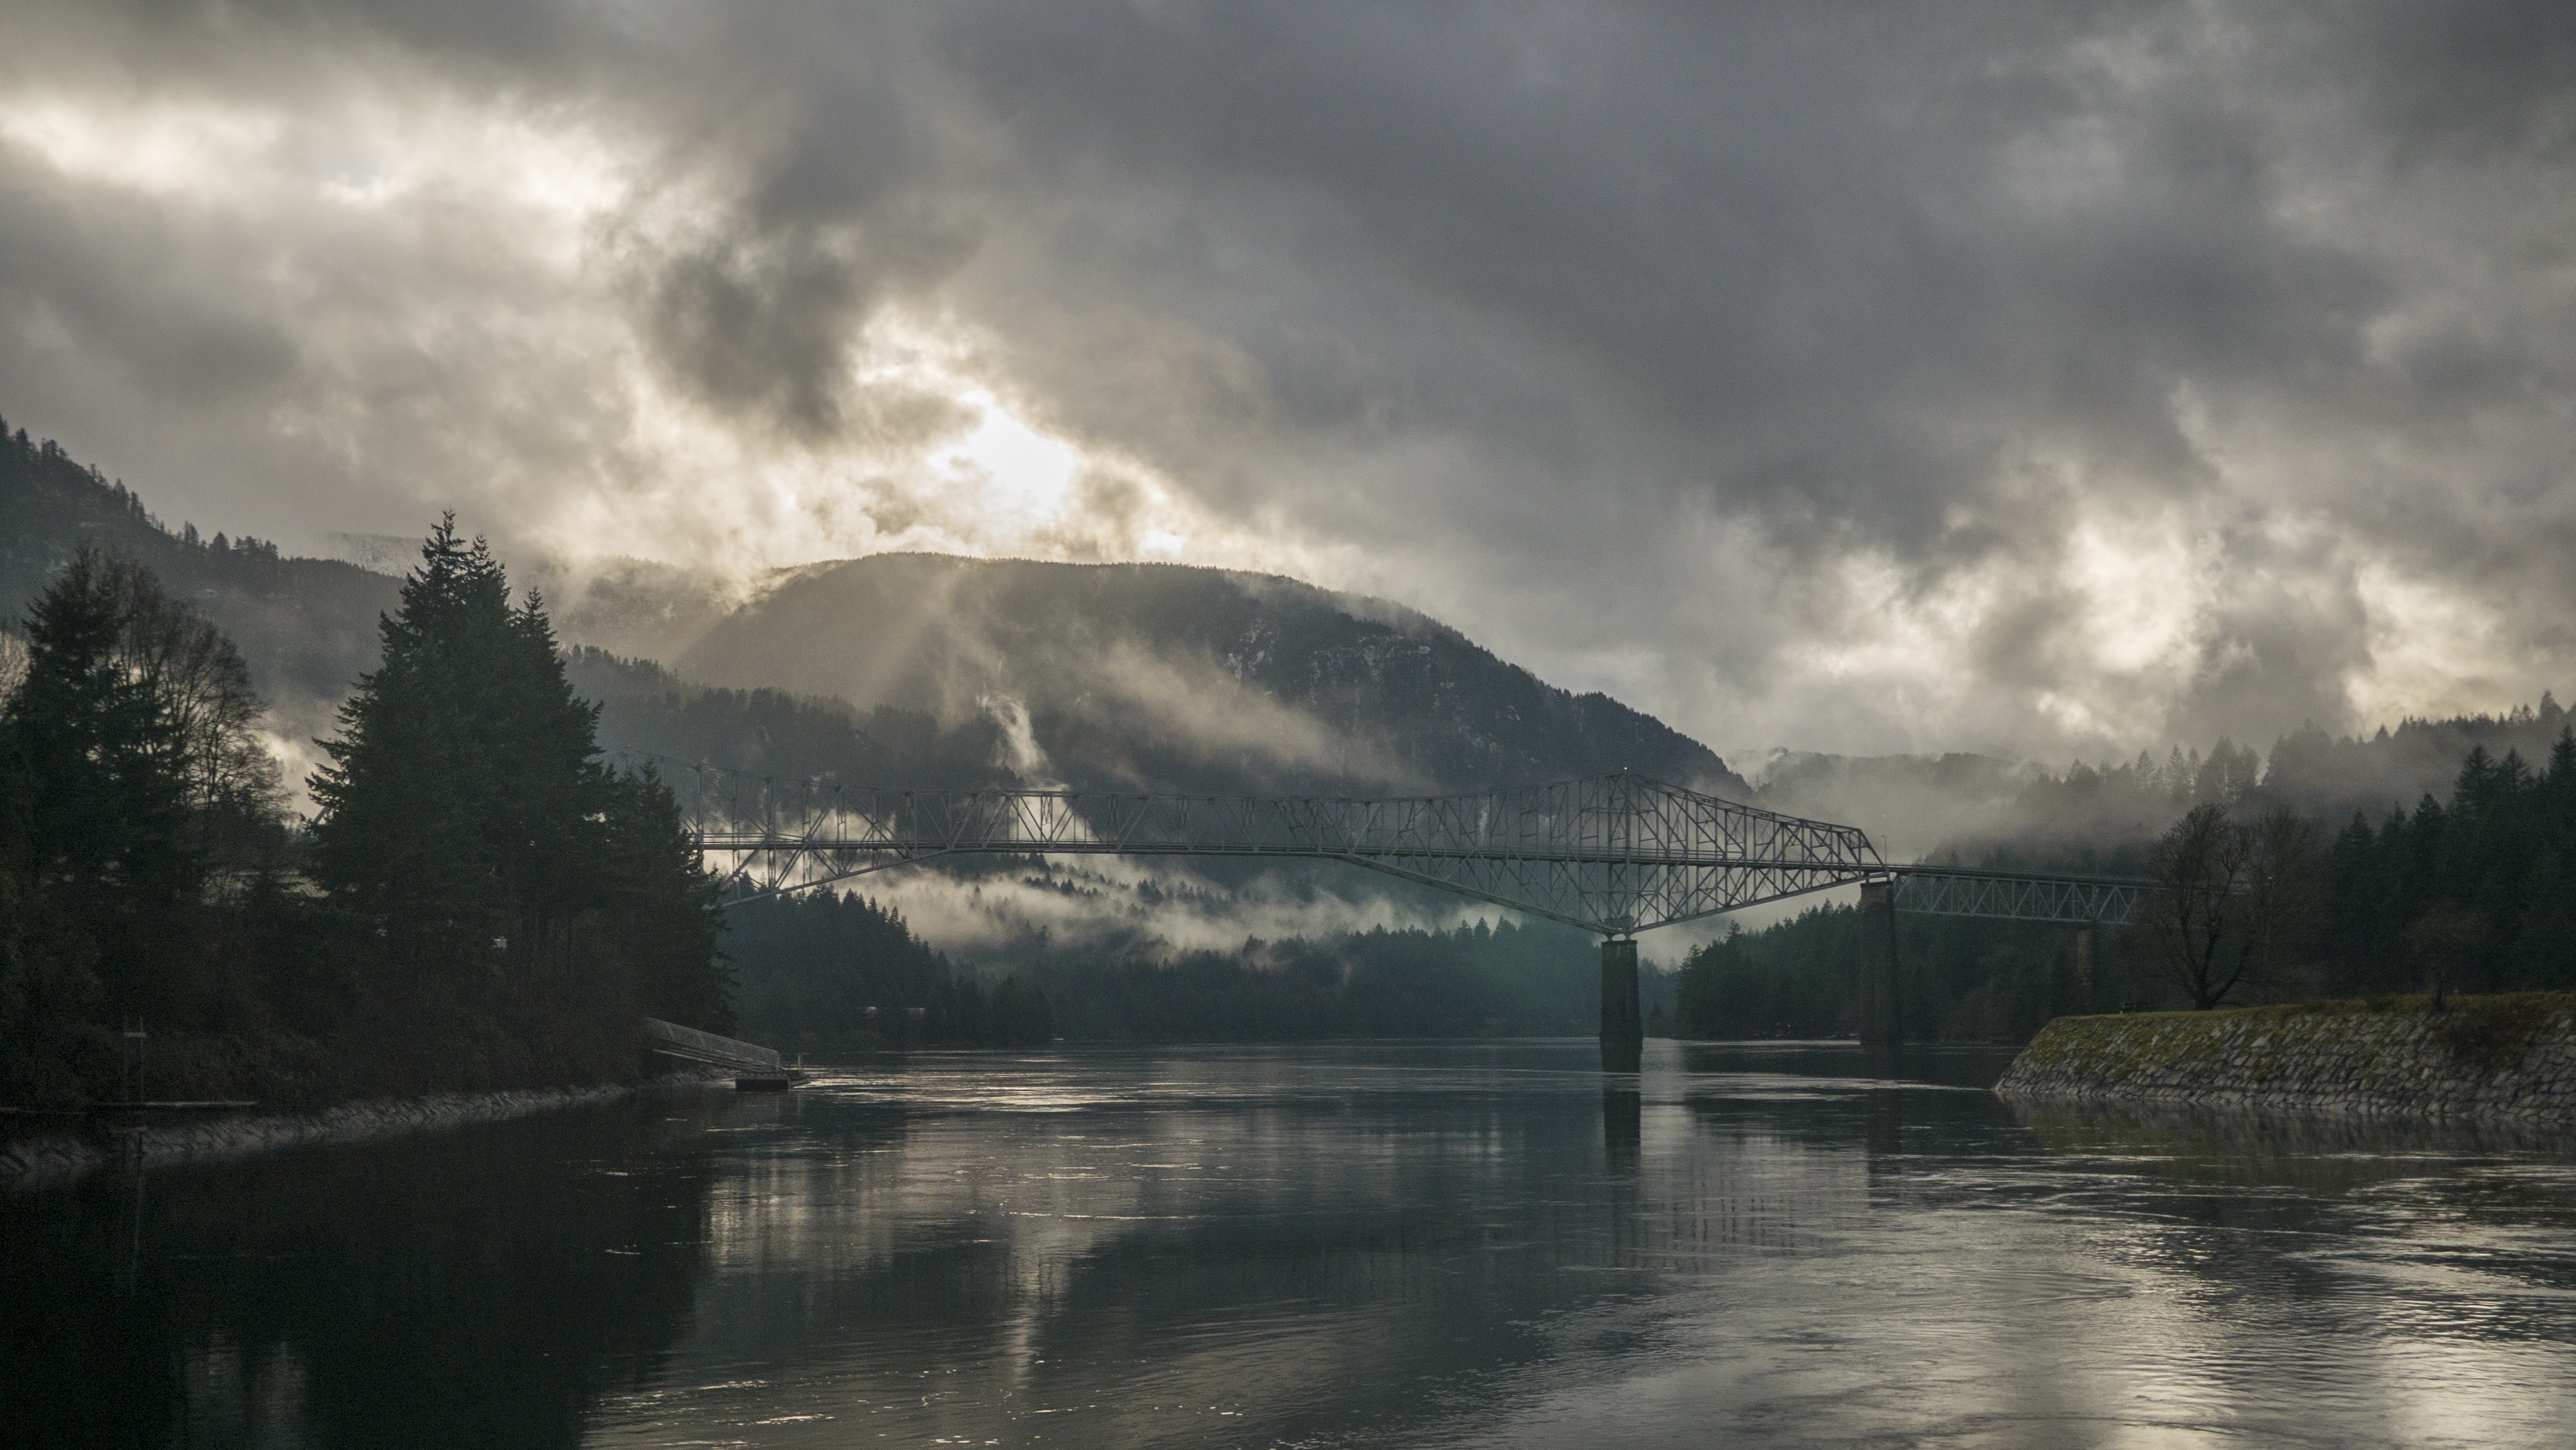
landscape, sea, water, nature, outdoor, mountain, snow, cloud, fog, sunrise, mist, bridge, sunlight, morning, lake, adventure, dawn, river, valley, dusk, tranquility, evening, reflection, scenic, scenery, weather, reservoir, waterway, riverbank, amazing, loch, landform, beautiful landscape, storm clouds, mountains landscape, meteorological phenomenon, atmospheric phenomenon